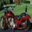
Label: motorcycle